Kian Egan

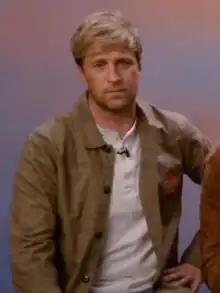
Egan in 2021

Kian John Francis Egan (born 29 April 1980) is an Irish pop singer, songwriter, and musician. He is best known as a member of the pop group Westlife. Westlife have released twelve albums, embarked on thirteen world tours, and won numerous awards, becoming one of the most successful musical groups of all time. Egan was a judge and coach on "The Voice of Ireland" and won the thirteenth series of "I'm a Celebrity...Get Me Out of Here!" in 2013.